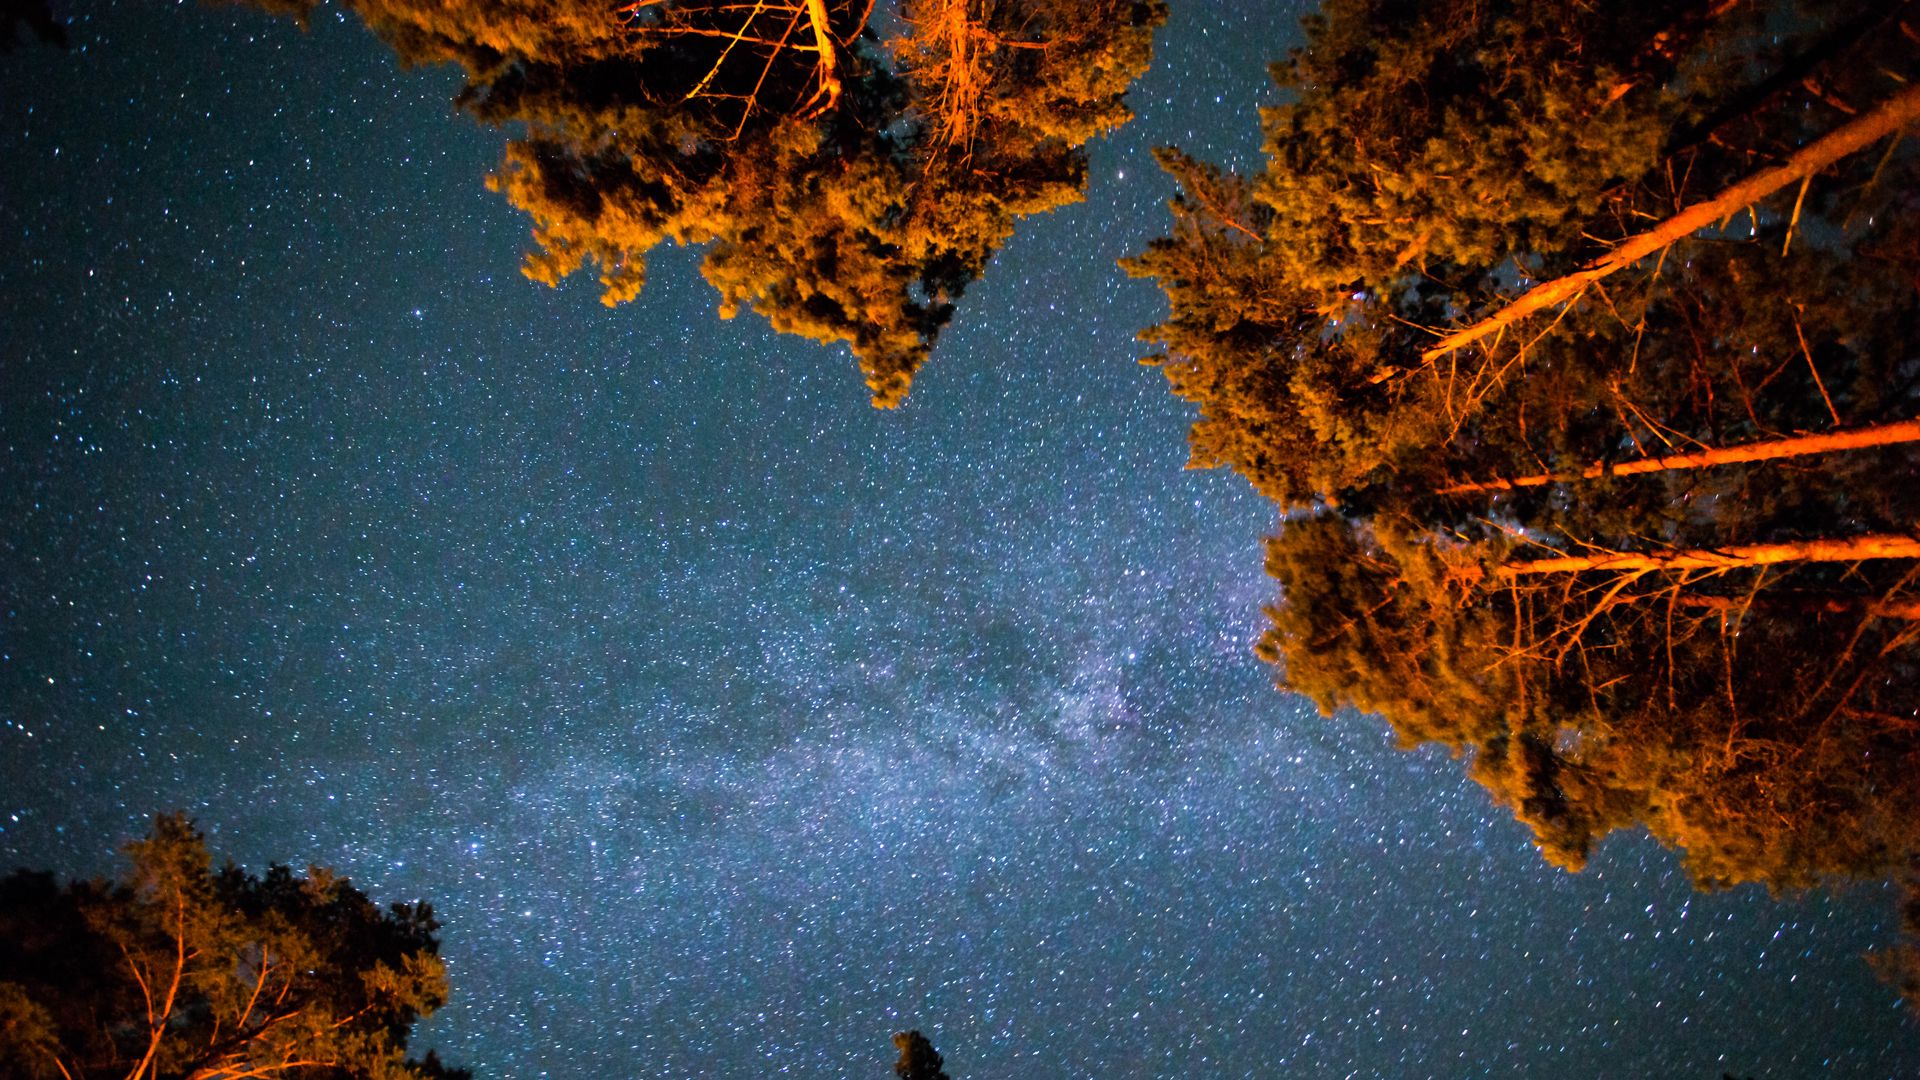
star, summer, forest, sky, atmosphere, cloud, world, azure, natural landscape, branch, astronomical object, tree, biome, atmospheric phenomenon, woody plant, twig, landscape, electric blue, science, Tints and shades, space, midnight, dusk, plant, water, horizon, constellation, darkness, galaxy, art, reflection, astronomy, winter, evening, meteorological phenomenon, event, night, universe, deciduous, trunk, celestial event, milky way, freezing, painting, outer space, Northern hardwood forest, rock